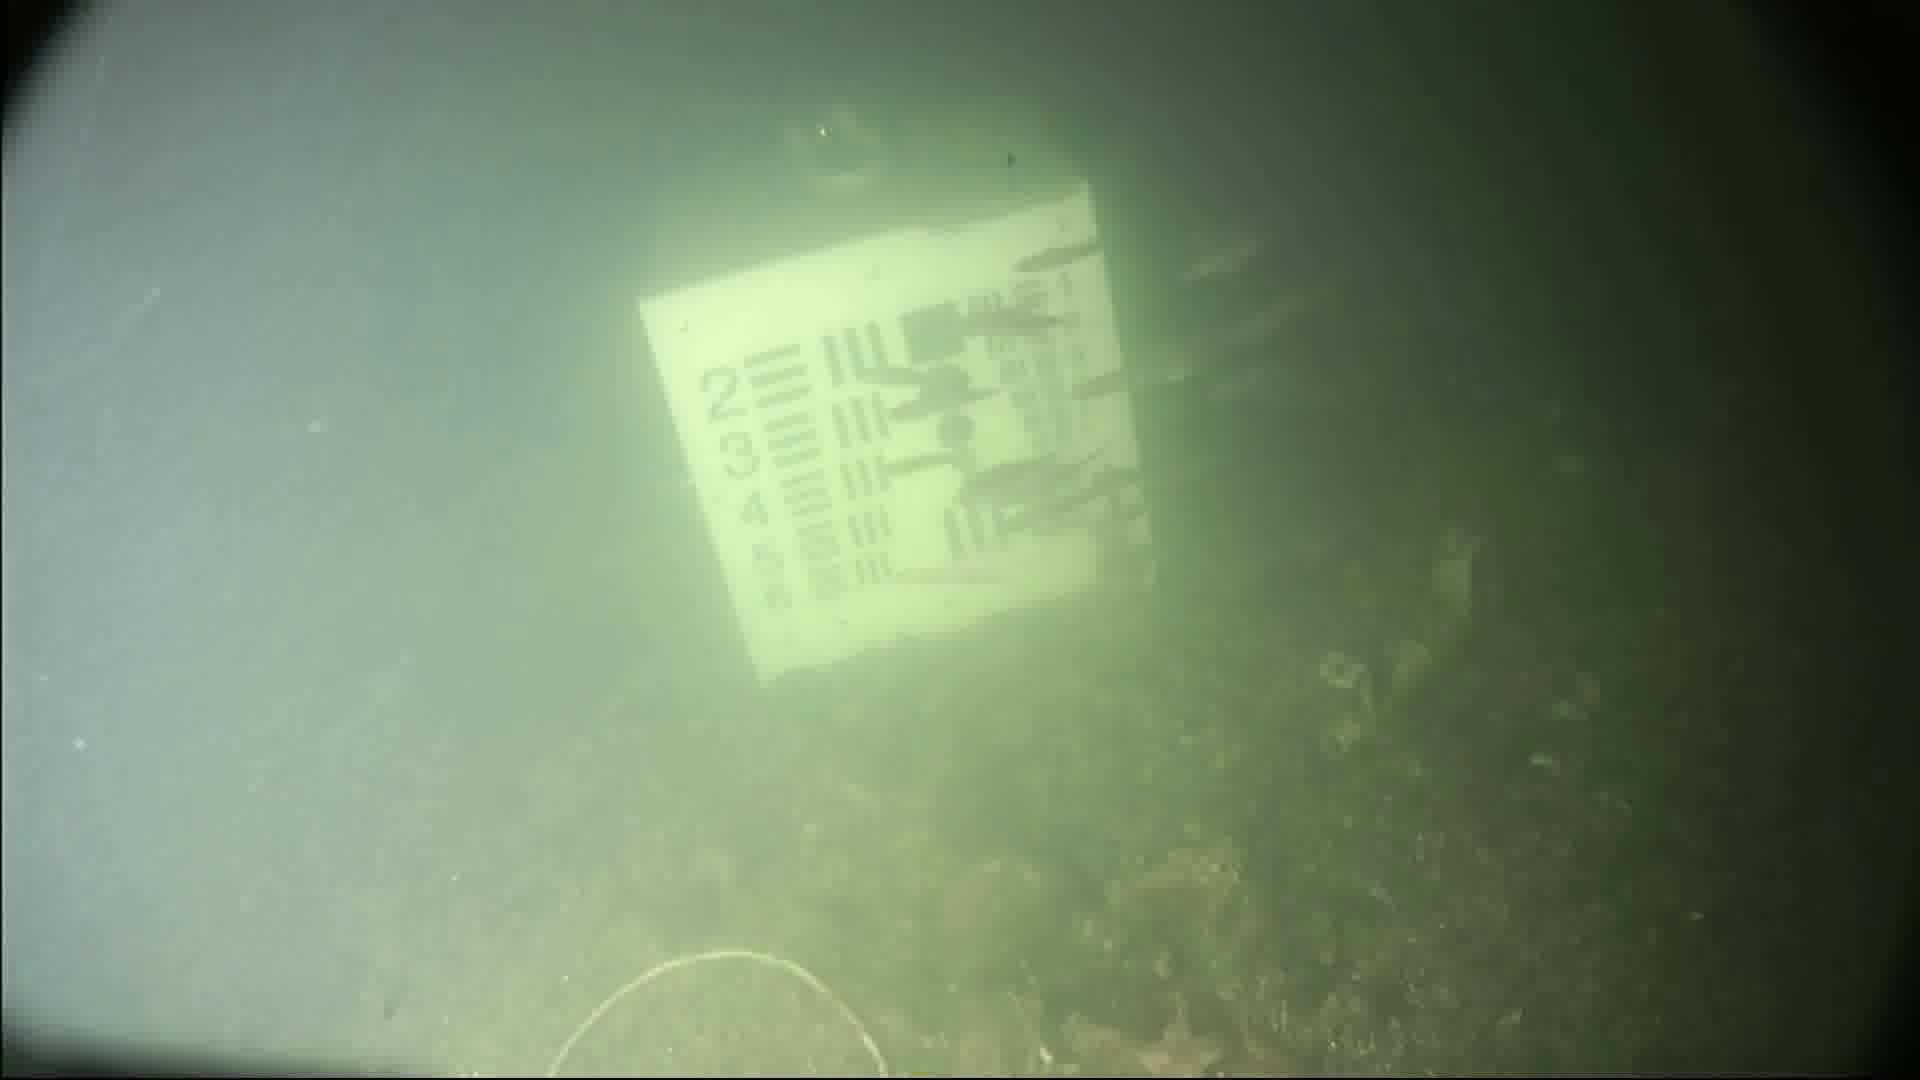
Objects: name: small_fish
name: starfish